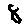
Label: 8